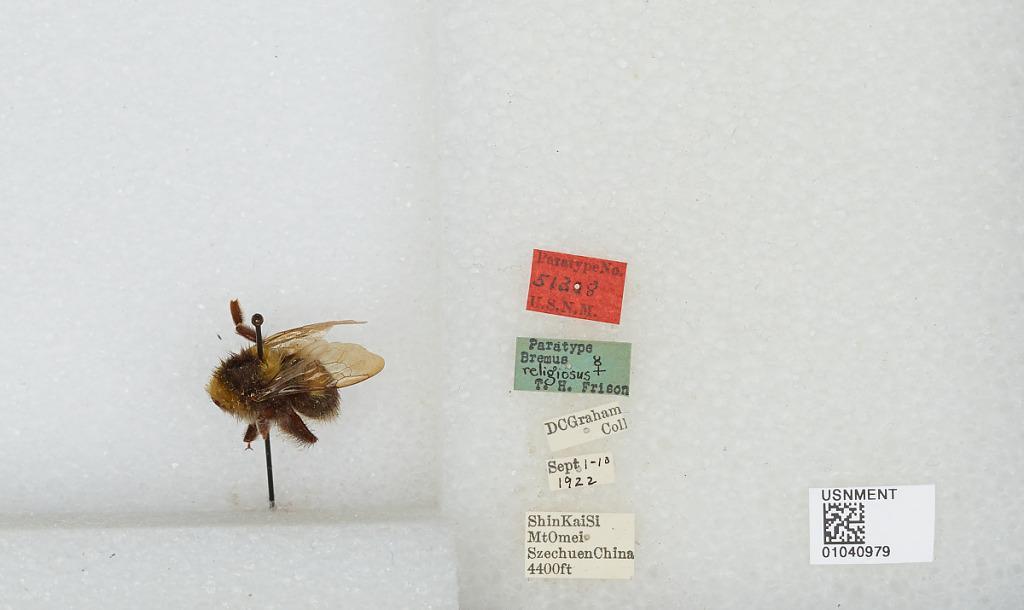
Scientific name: Bombus (Megabombus) religiosus (Frison)
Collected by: D. Graham
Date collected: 1922-9-1
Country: China
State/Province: Sichuan
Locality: Mt. Omei, Shin Kai Si